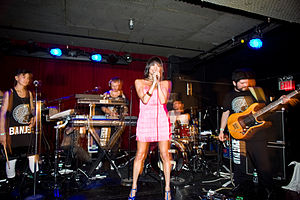
Hercules & Love Affair
Hercules & Love Affair udsendte deres selvbetitlede debutalbum den 10. marts 2008.